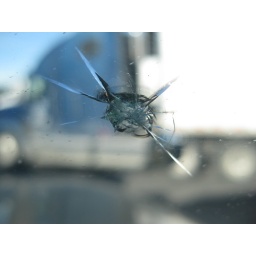
First rock chip in the new truck